The Swatch Group

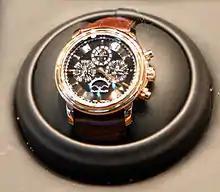
Blancpain complication wristwatch

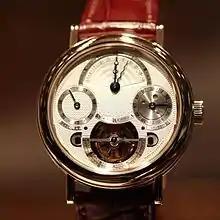
Breguet No. 1705 tourbillon wristwatch

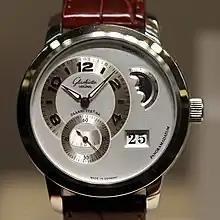
Panomatic Lunar watch by Glashütte Original

Over the years, the Swatch Group acquired various luxury watchmaking companies, including Blancpain S. A. (founded 1735, bought by Swatch in 1992), Breguet S. A. (founded 1775, bought in 1999), and Glashütte Original (Germany, bought in 2000). The company continued to produce watches under these names.